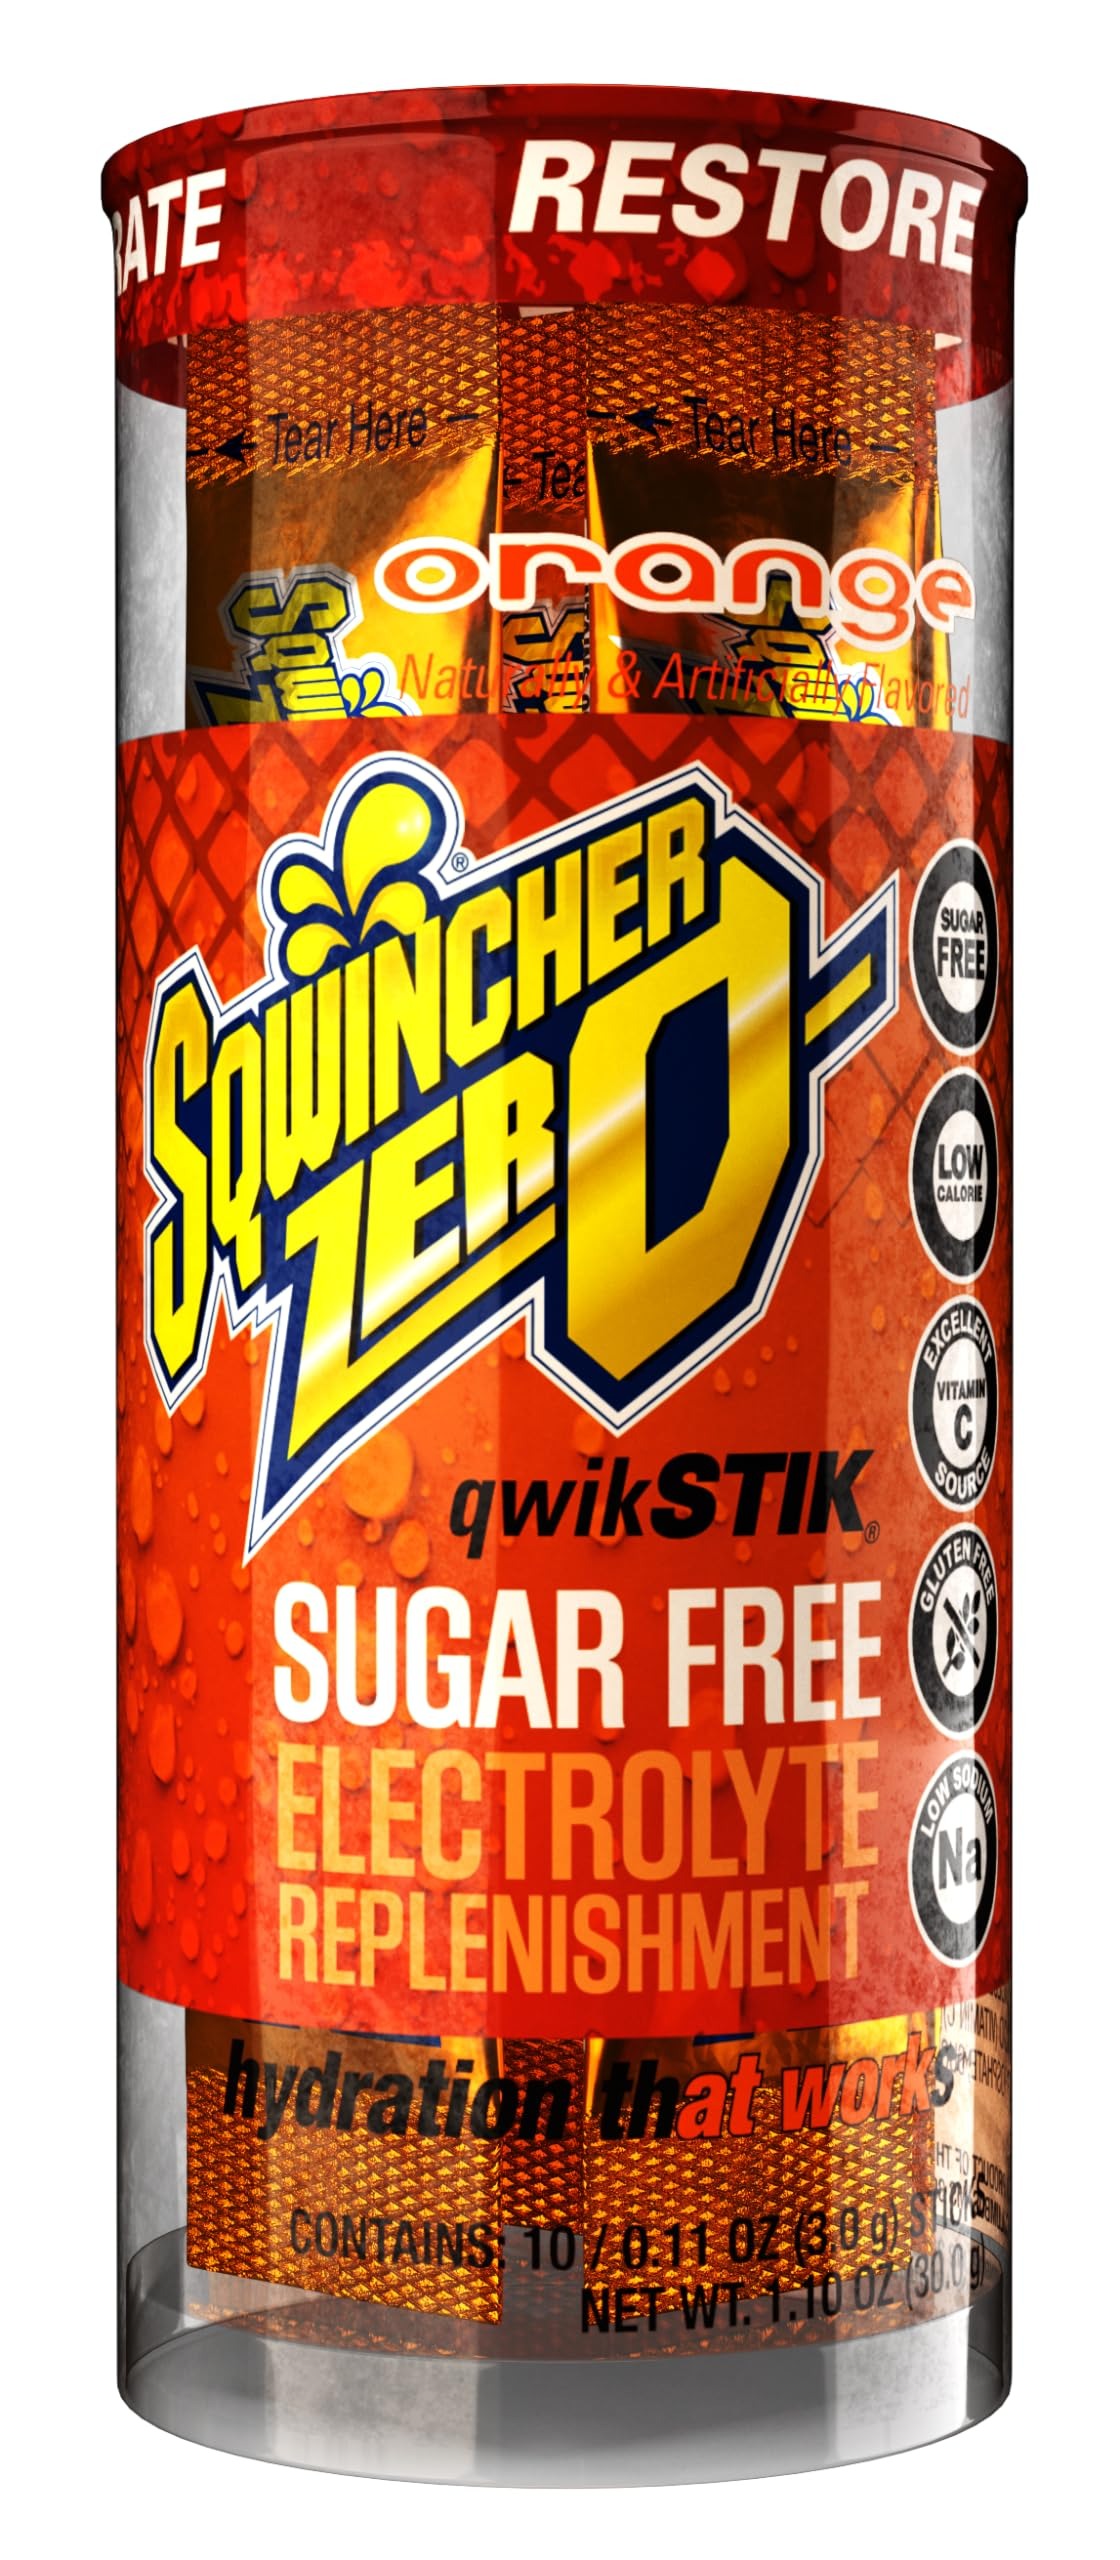
Item Name: Sqwincher Zero Qwik Stik, Sugar Free, Low Calorie, Low Sodium Electrolyte Replacement Powder Hydration Drink Mix, Orange, 0.11 oz Packet (Pack of 200)
Bullet Point 1: ELECTROLYTE REPLENISHMENT - Helps replenish fluids and electrolytes lost during physical work, exercise, or illness, or following exposure to extreme heat to help prevent dehydration
Bullet Point 2: QWIK STIK - Pour into water, shake or stir, and enjoy
Bullet Point 3: YIELD - Each Stik makes 16-20 fl oz of Sqwincher
Bullet Point 4: SUGAR FREE, low calorie
Bullet Point 5: GLUTEN FREE
Value: 22.0
Unit: Ounce

Price: 103.93